Merrill Blosser

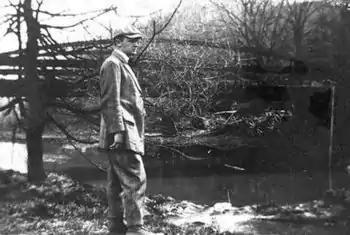
The young Merrill Blosser in Nappanee, Indiana.

Merrill Blosser (May 28, 1892 – January 9, 1983) was an American cartoonist, the creator of the comic strip "Freckles and His Friends", which had a long run (1915–1971). Although his strip was set in the small town of Shadyside, it was obviously based on Blosser's hometown of Nappanee, Indiana, since Blosser often referenced real Nappanee locations, such as Johnson's Drug Store.